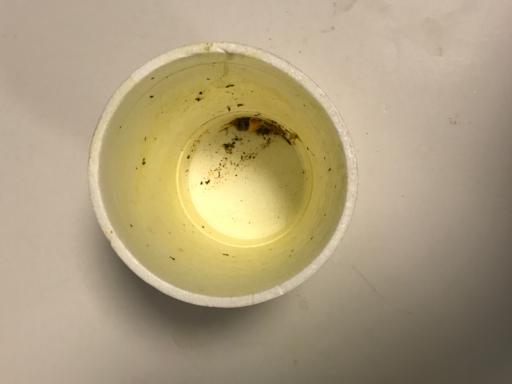
Waste category: trash